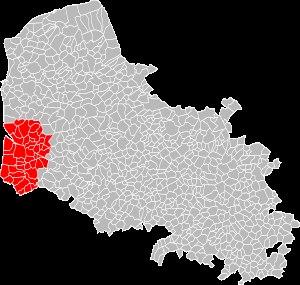
Berck, parfois appelée Berck-sur-Mer, est une commune française située dans le département du Pas-de-Calais, en région Hauts-de-France. Ses habitants sont appelés les Berckois.